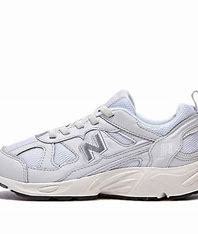
Brand: New
Model: Balance New Balance 878